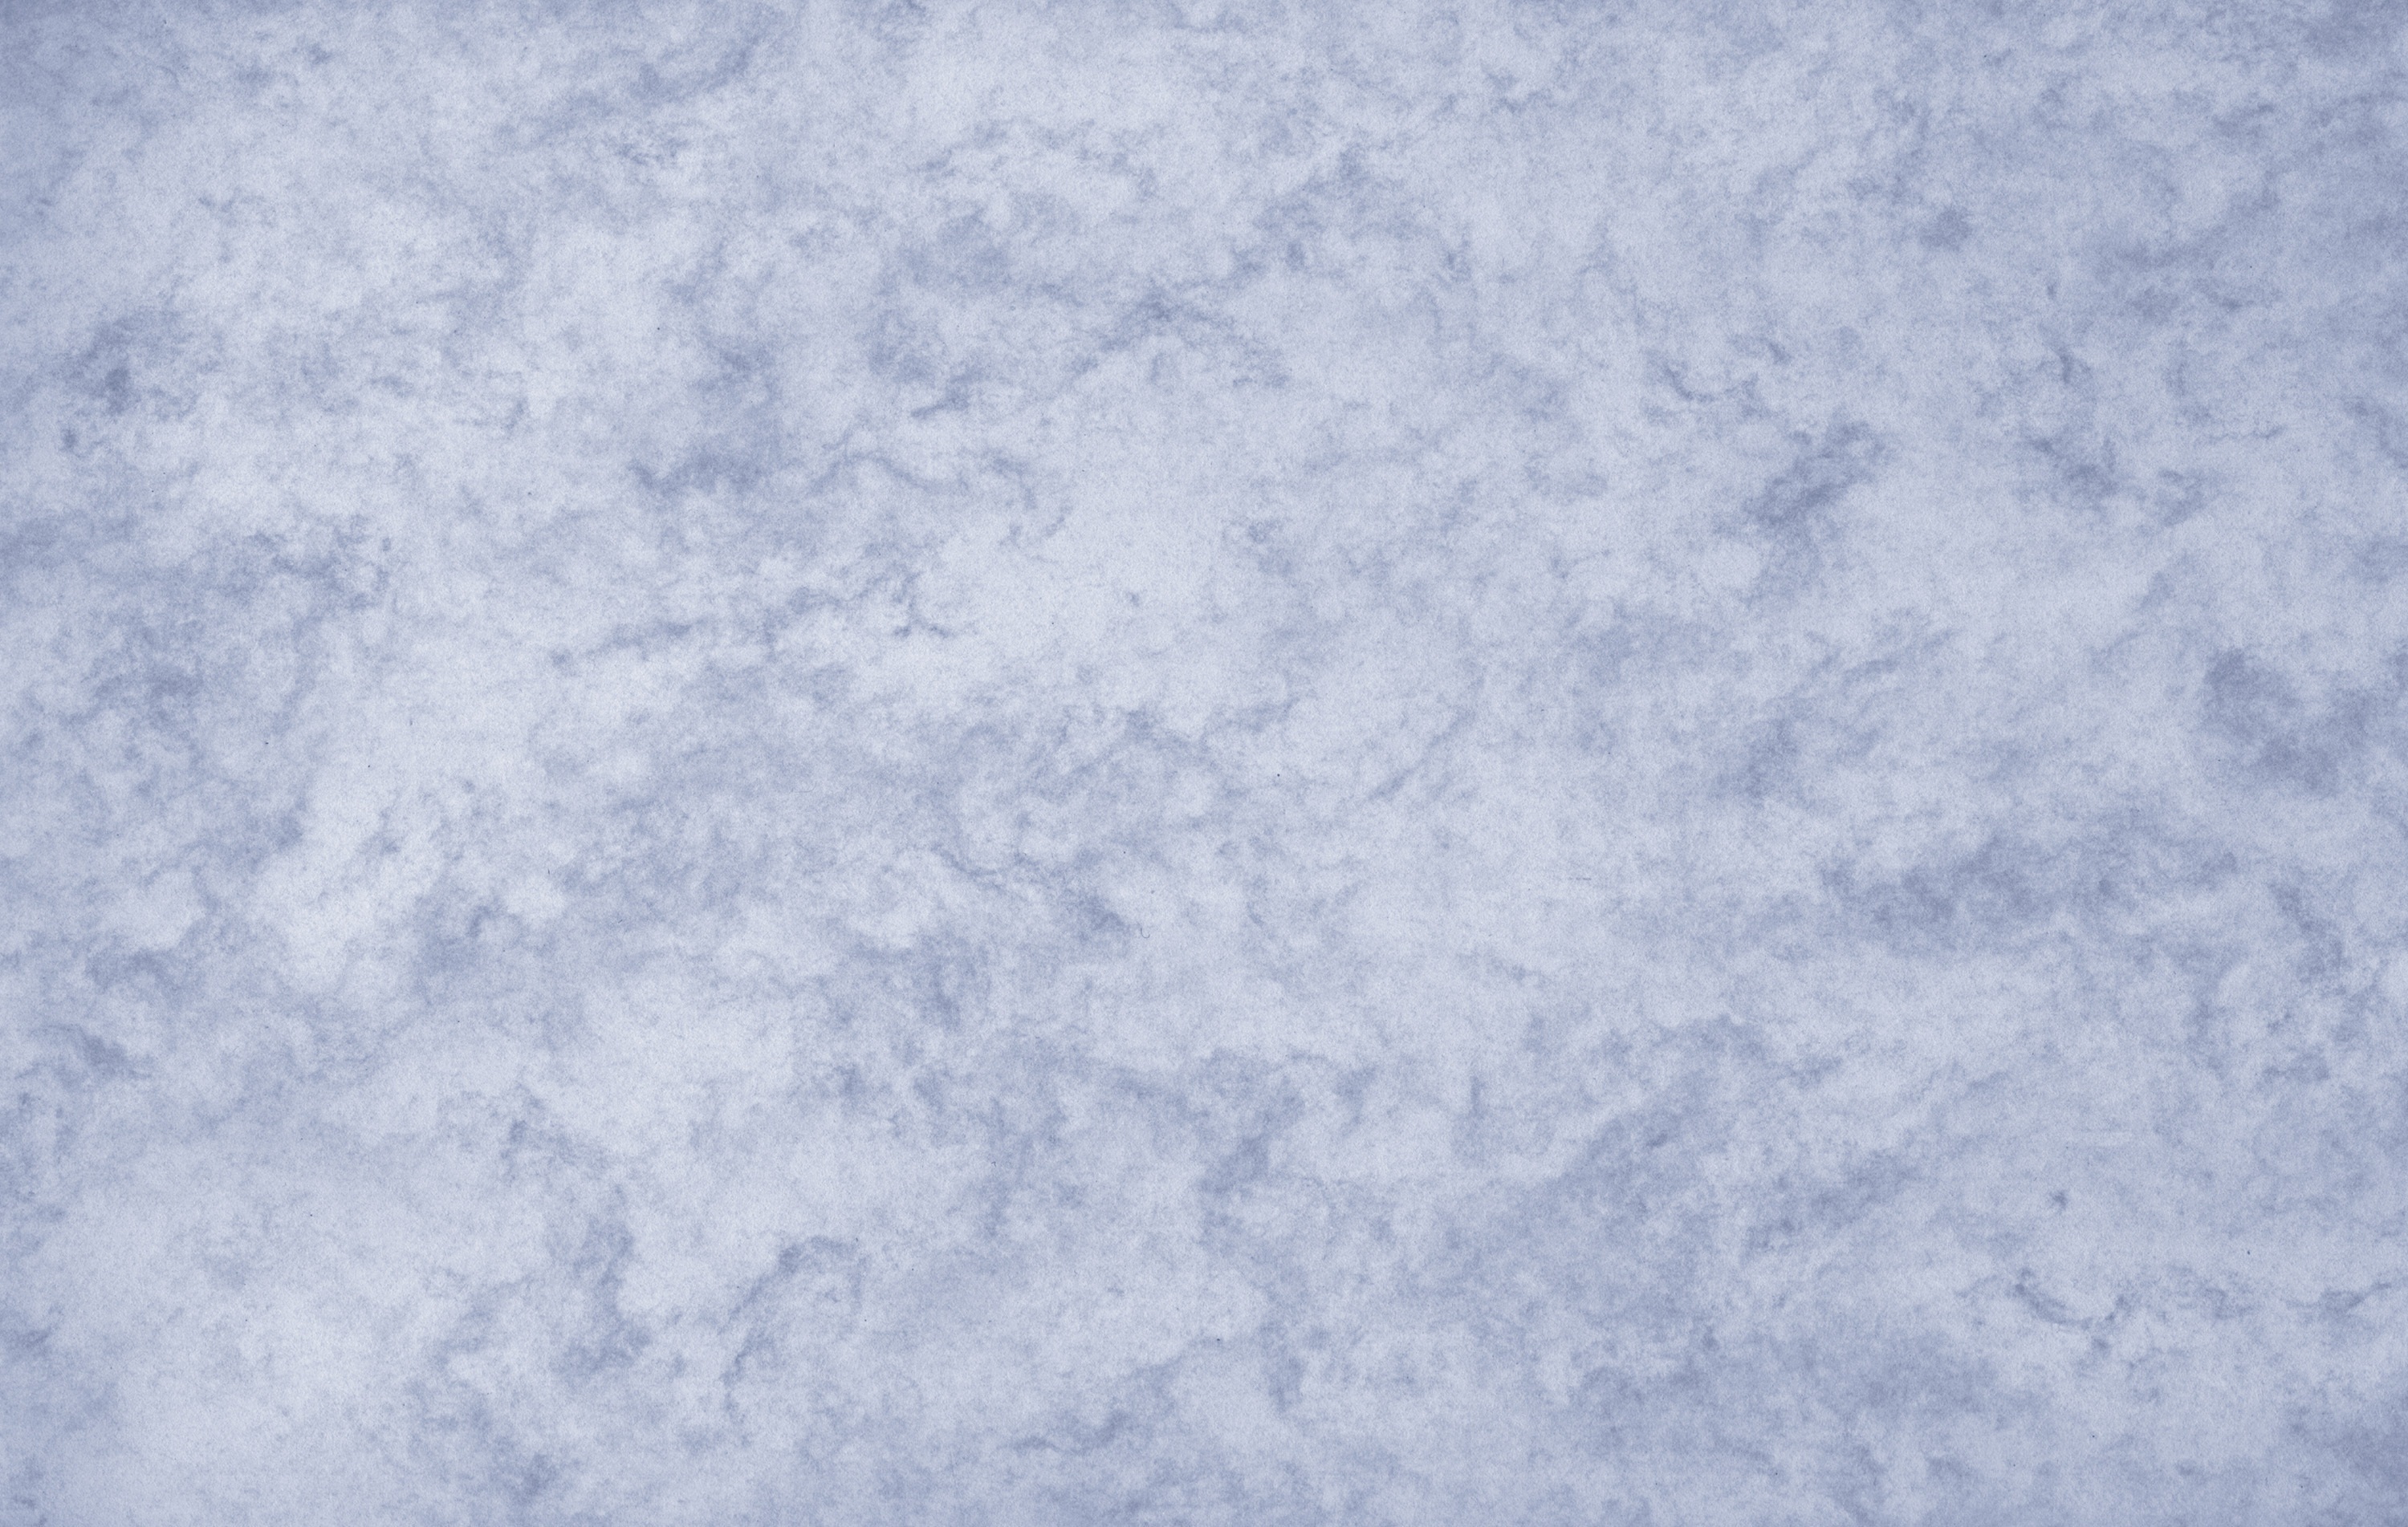
snow, cloud, structure, white, texture, frost, ice, weather, blue, paper, freezing, marble box